San Francisco Public Library

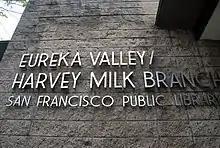
Eureka Valley/Harvey Milk Branch (2010)

Chinatown Branch Library, built in 1921 by architect G. Albert Lansburgh is a Carnegie library originally named the North Beach Branch. It is the third branch in the system. Located in Chinatown on Powell Street between Washington and Jackson, the name was changed in 1958 to more accurately reflect the community served. In 1972, the Chinese language, and the Chinese American Interest collections were started in response to the needs and interests of the Chinatown community. In 1991, public and private funds were obtained for a major renovation and expansion of the Chinatown Branch Library. The branch was seismically retrofitted and expanded to twice its original size with a community meeting room and story-room available to use for programs and special events. The Grand Reopening of the Chinatown Branch Library was held on June 15, 1996.